Henry Every

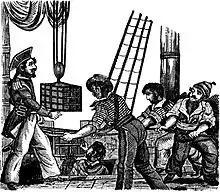
An 1837 woodcut from "The Pirates Own Book" by Charles Ellms depicting Henry Every receiving three chests of treasure on board his ship, the "Fancy".

Every was probably a sailor from his youth, serving on various Royal Navy ships. Popular accounts state that Every served aboard the English fleet bombarding Algiers in 1671, buccaneered in the Caribbean Sea, and even captained a logwood freighter in the Bay of Campeche, although these stories come from Van Broeck's fictional memoir. The substantiated record picks up in March 1689, shortly after the breakout of the Nine Years' War.